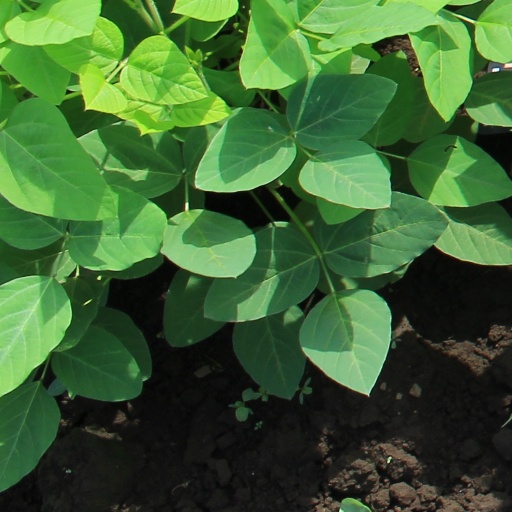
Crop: soybean